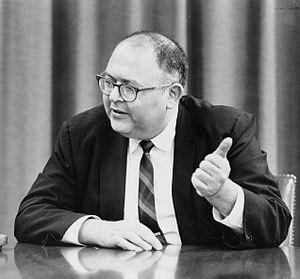
La doctrine McNamara ou doctrine de la riposte graduée est la stratégie de défense choisie par les États-Unis fixant sa doctrine nucléaire. Apparue en 1962, elle définit que l'arme nucléaire américaine pourra être utilisée de manière graduée suivant le niveau de menace présent. Cette doctrine permet donc tout à la fois de faire comprendre à l'URSS la détermination des États-Unis à utiliser cette arme si nécessaire, tout en soulignant que son utilisation, graduée, n'engendrerait pas automatiquement une destruction massive des deux superpuissances en place alors : les États-Unis et l'URSS.
La dissuasion nucléaire est l'un des aspects majeurs de la guerre froide entre les États-Unis et l'URSS, non que l'arme nucléaire soit à l'origine de leur face à face, mais parce qu'elle joue un rôle central dans les stratégies de sécurité nationale et les relations internationales durant toute cette période de l'histoire.
Herman Kahn est l'un des grands futurologues du dernier tiers du XXᵉ siècle. Employé par la RAND Corporation, il s'imposa d'abord comme penseur de la géostratégie et théoricien des systèmes, avant de devenir l’âme d’un « think tank », l’Institut Hudson. Il s'efforça de penser les conséquences d'une guerre nucléaire ce qui l'amena à préconiser le développement de techniques de survie appropriées ; ces préoccupations en firent l'une des sources d’inspiration du film satirique de Stanley Kubrick, Le Docteur Folamour.